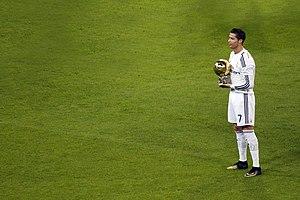
Cristiano Ronaldo dos Santos Aveiro, couramment appelé Ronaldo ou Cristiano Ronaldo et surnommé CR7, né le 5 février 1985 à Funchal sur l'île de Madère, est un footballeur international portugais qui évolue au poste d'attaquant à la Juventus de Turin.
Le FIFA Ballon d'or 2014 est la cinquième édition du gala récompensant les meilleurs joueurs, entraîneurs, présidents et fédérations de football du monde au cours de l'année civile 2014, à la suite de la fusion entre le Ballon d'or de France Football et le prix de Meilleur footballeur de l'année FIFA en 2010. Il est décerné le lundi 12 janvier 2015, au Palais des Congrès de Zürich, et voit la victoire du Portugais Cristiano Ronaldo, devant Lionel Messi et Manuel Neuer.